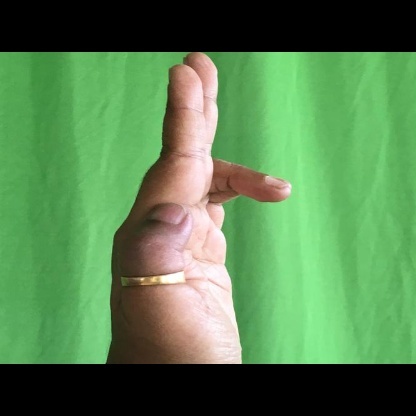
Mudra: Ardhapathaka